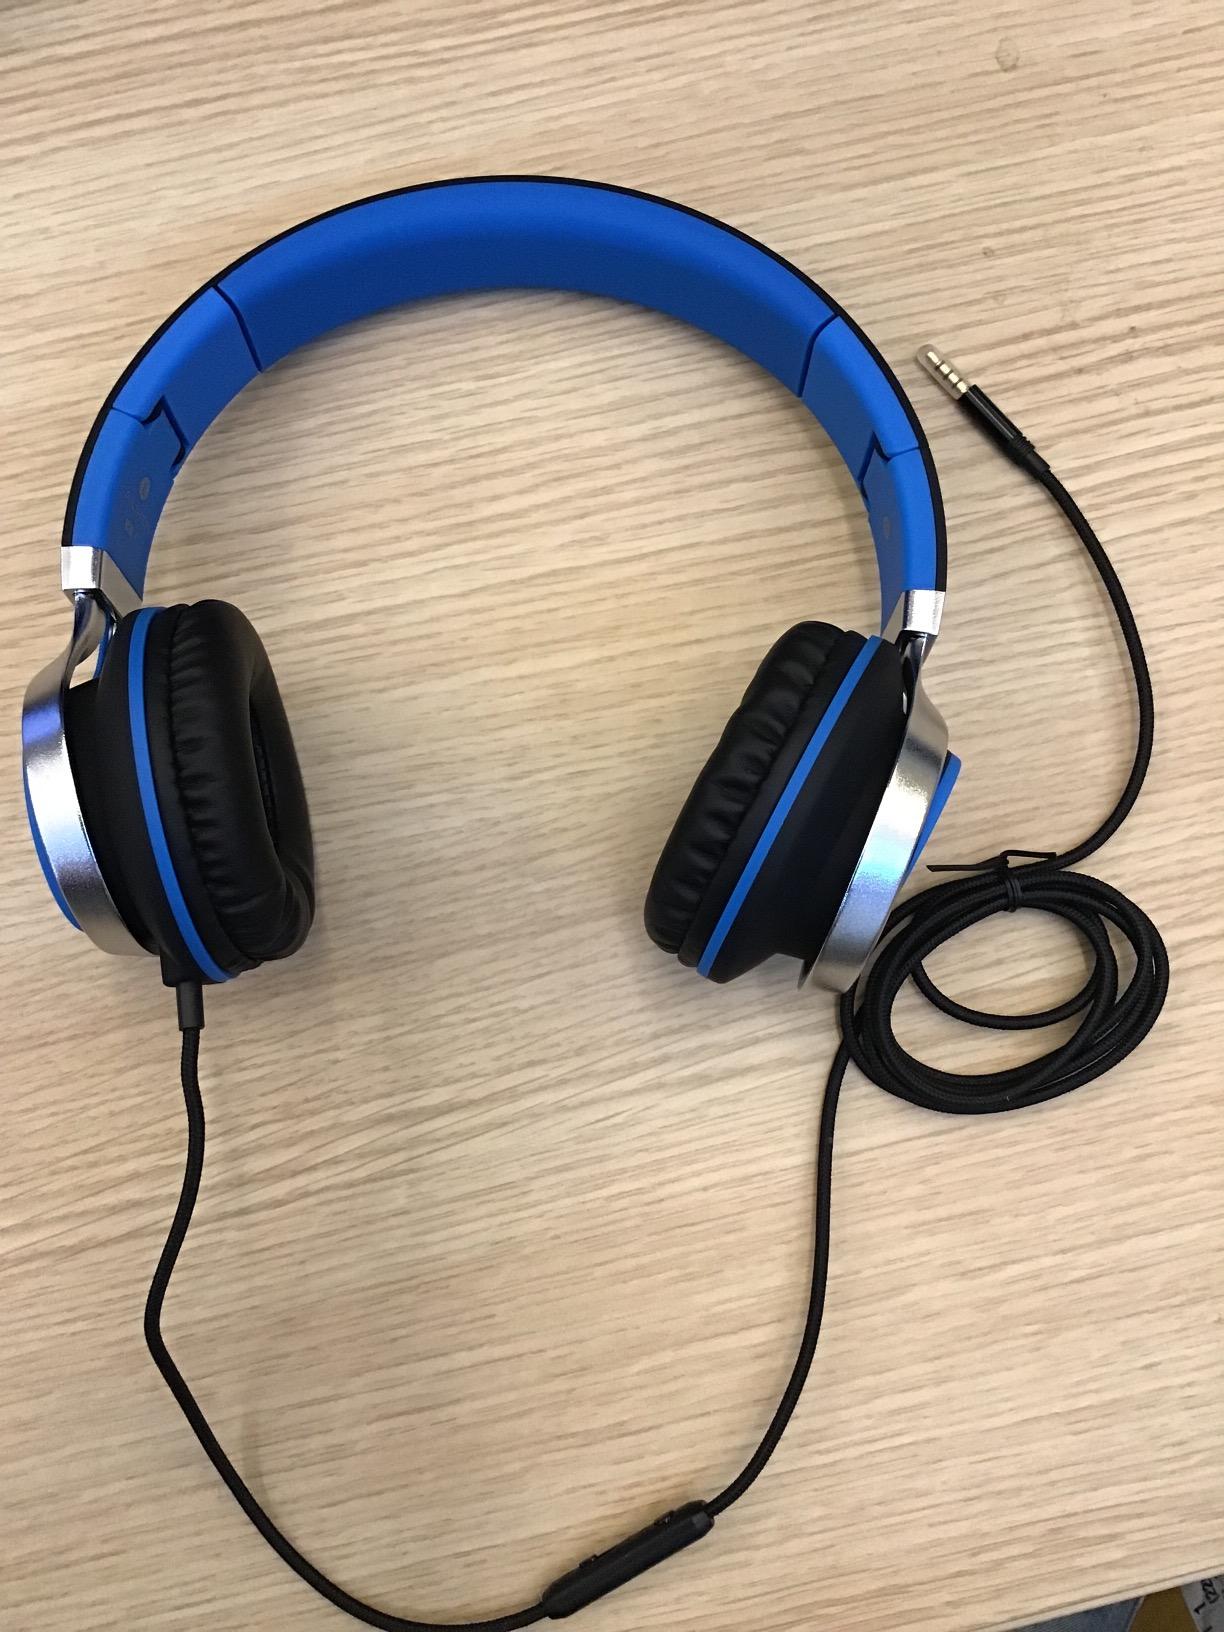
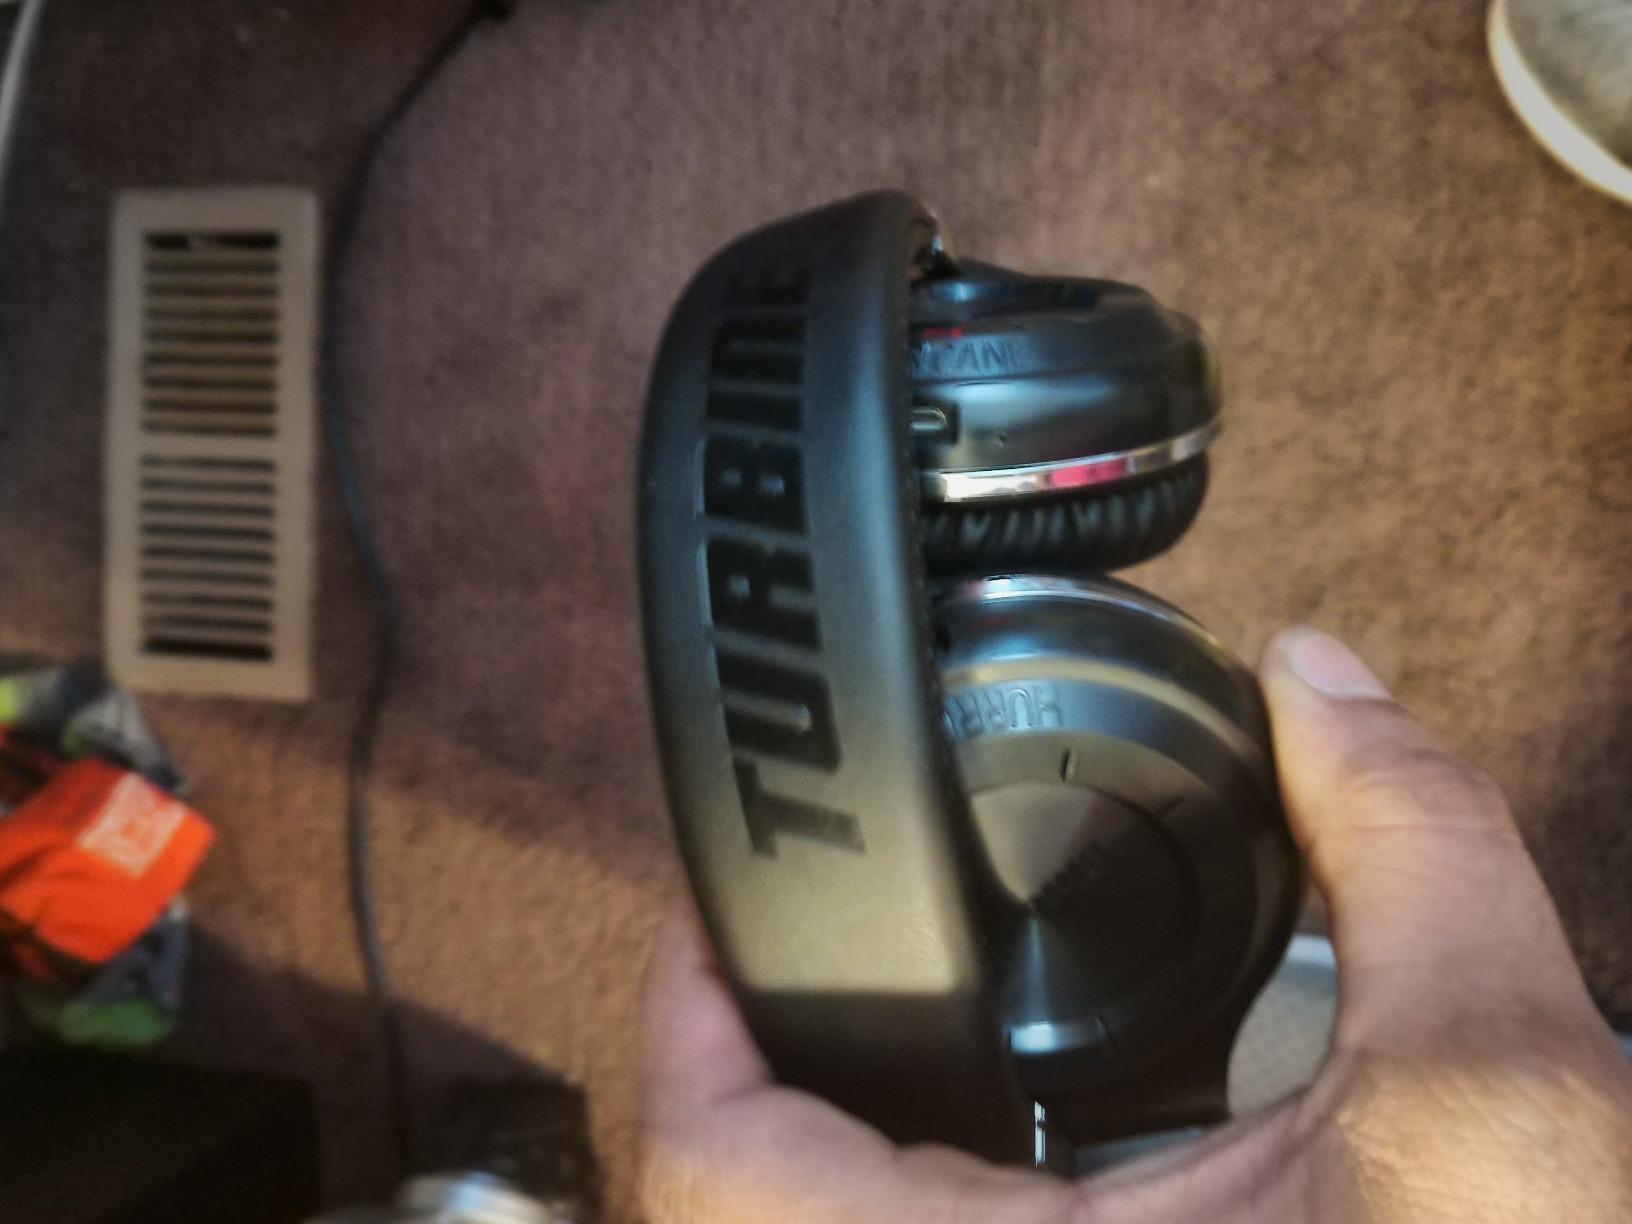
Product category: headphones
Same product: no